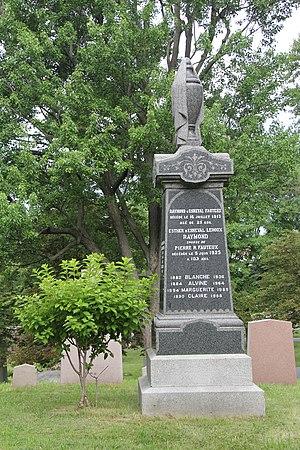
Pierre tombale de Claire Fauteux (1890-1988), cimetière Notre-Dame-des-Neiges (C79), Montréal.
Claire Fauteux est une peintre canadienne. Fauteux s'est spécialisée dans la peinture de portraits et de paysages, créant parfois des peintures murales. Pendant la Seconde Guerre mondiale, elle fut internée en France par les Allemands pendant l'occupation. Pendant son incarcération, elle crée une série d’illustrations qui seront publiées dans son livre Fantastic Interlude.